Henry Jenkins

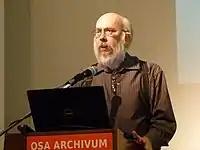
Henry Jenkins in Budapest, Hungary in June 2012

Jenkins' conception of media convergence, and in particular convergence culture, has inspired much scholarly debate.